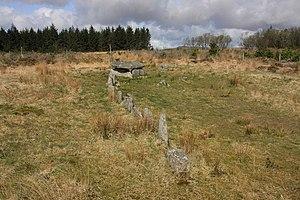
Cette liste non exhaustive recense les principaux sites mégalithiques du Devon.